Mahatma Otoo

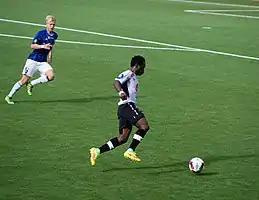

His performance attracted European clubs, with Club Brugge and Sogndal being front runners to land his signature. He moved to Sogndal on a